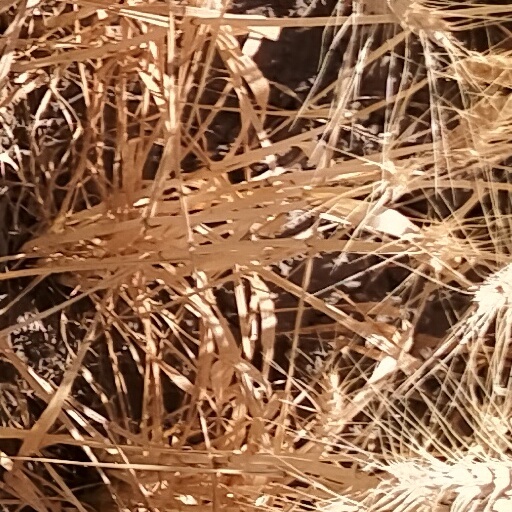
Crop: wheat